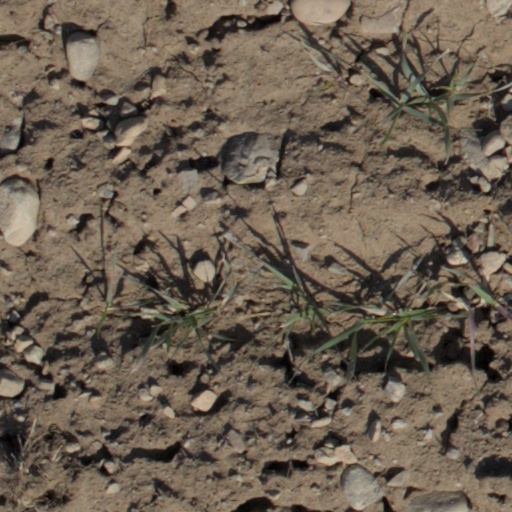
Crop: wheat